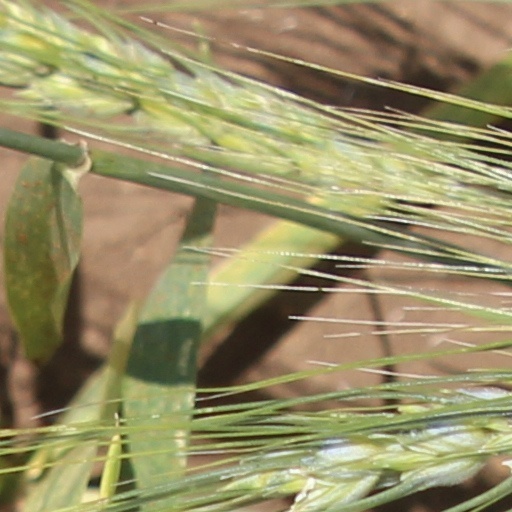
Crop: wheat